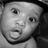
Emotion: surprise